Scania 4-series (bus)

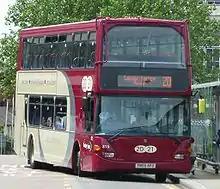
A Scania N94UD with OmniDekka bodywork owned by Reading Transport

The L94UB was the versatile citybus chassis when a full low floor was not required, as it like the L94UA was a low-entry configuration. Available both as two-axle ("L94UB4x2LB") and tri-axle ("L94UB6x2LB", "L94UB6x2*4LB"). It was also the basis for the first generation of OmniLink, which was launched in 1998.